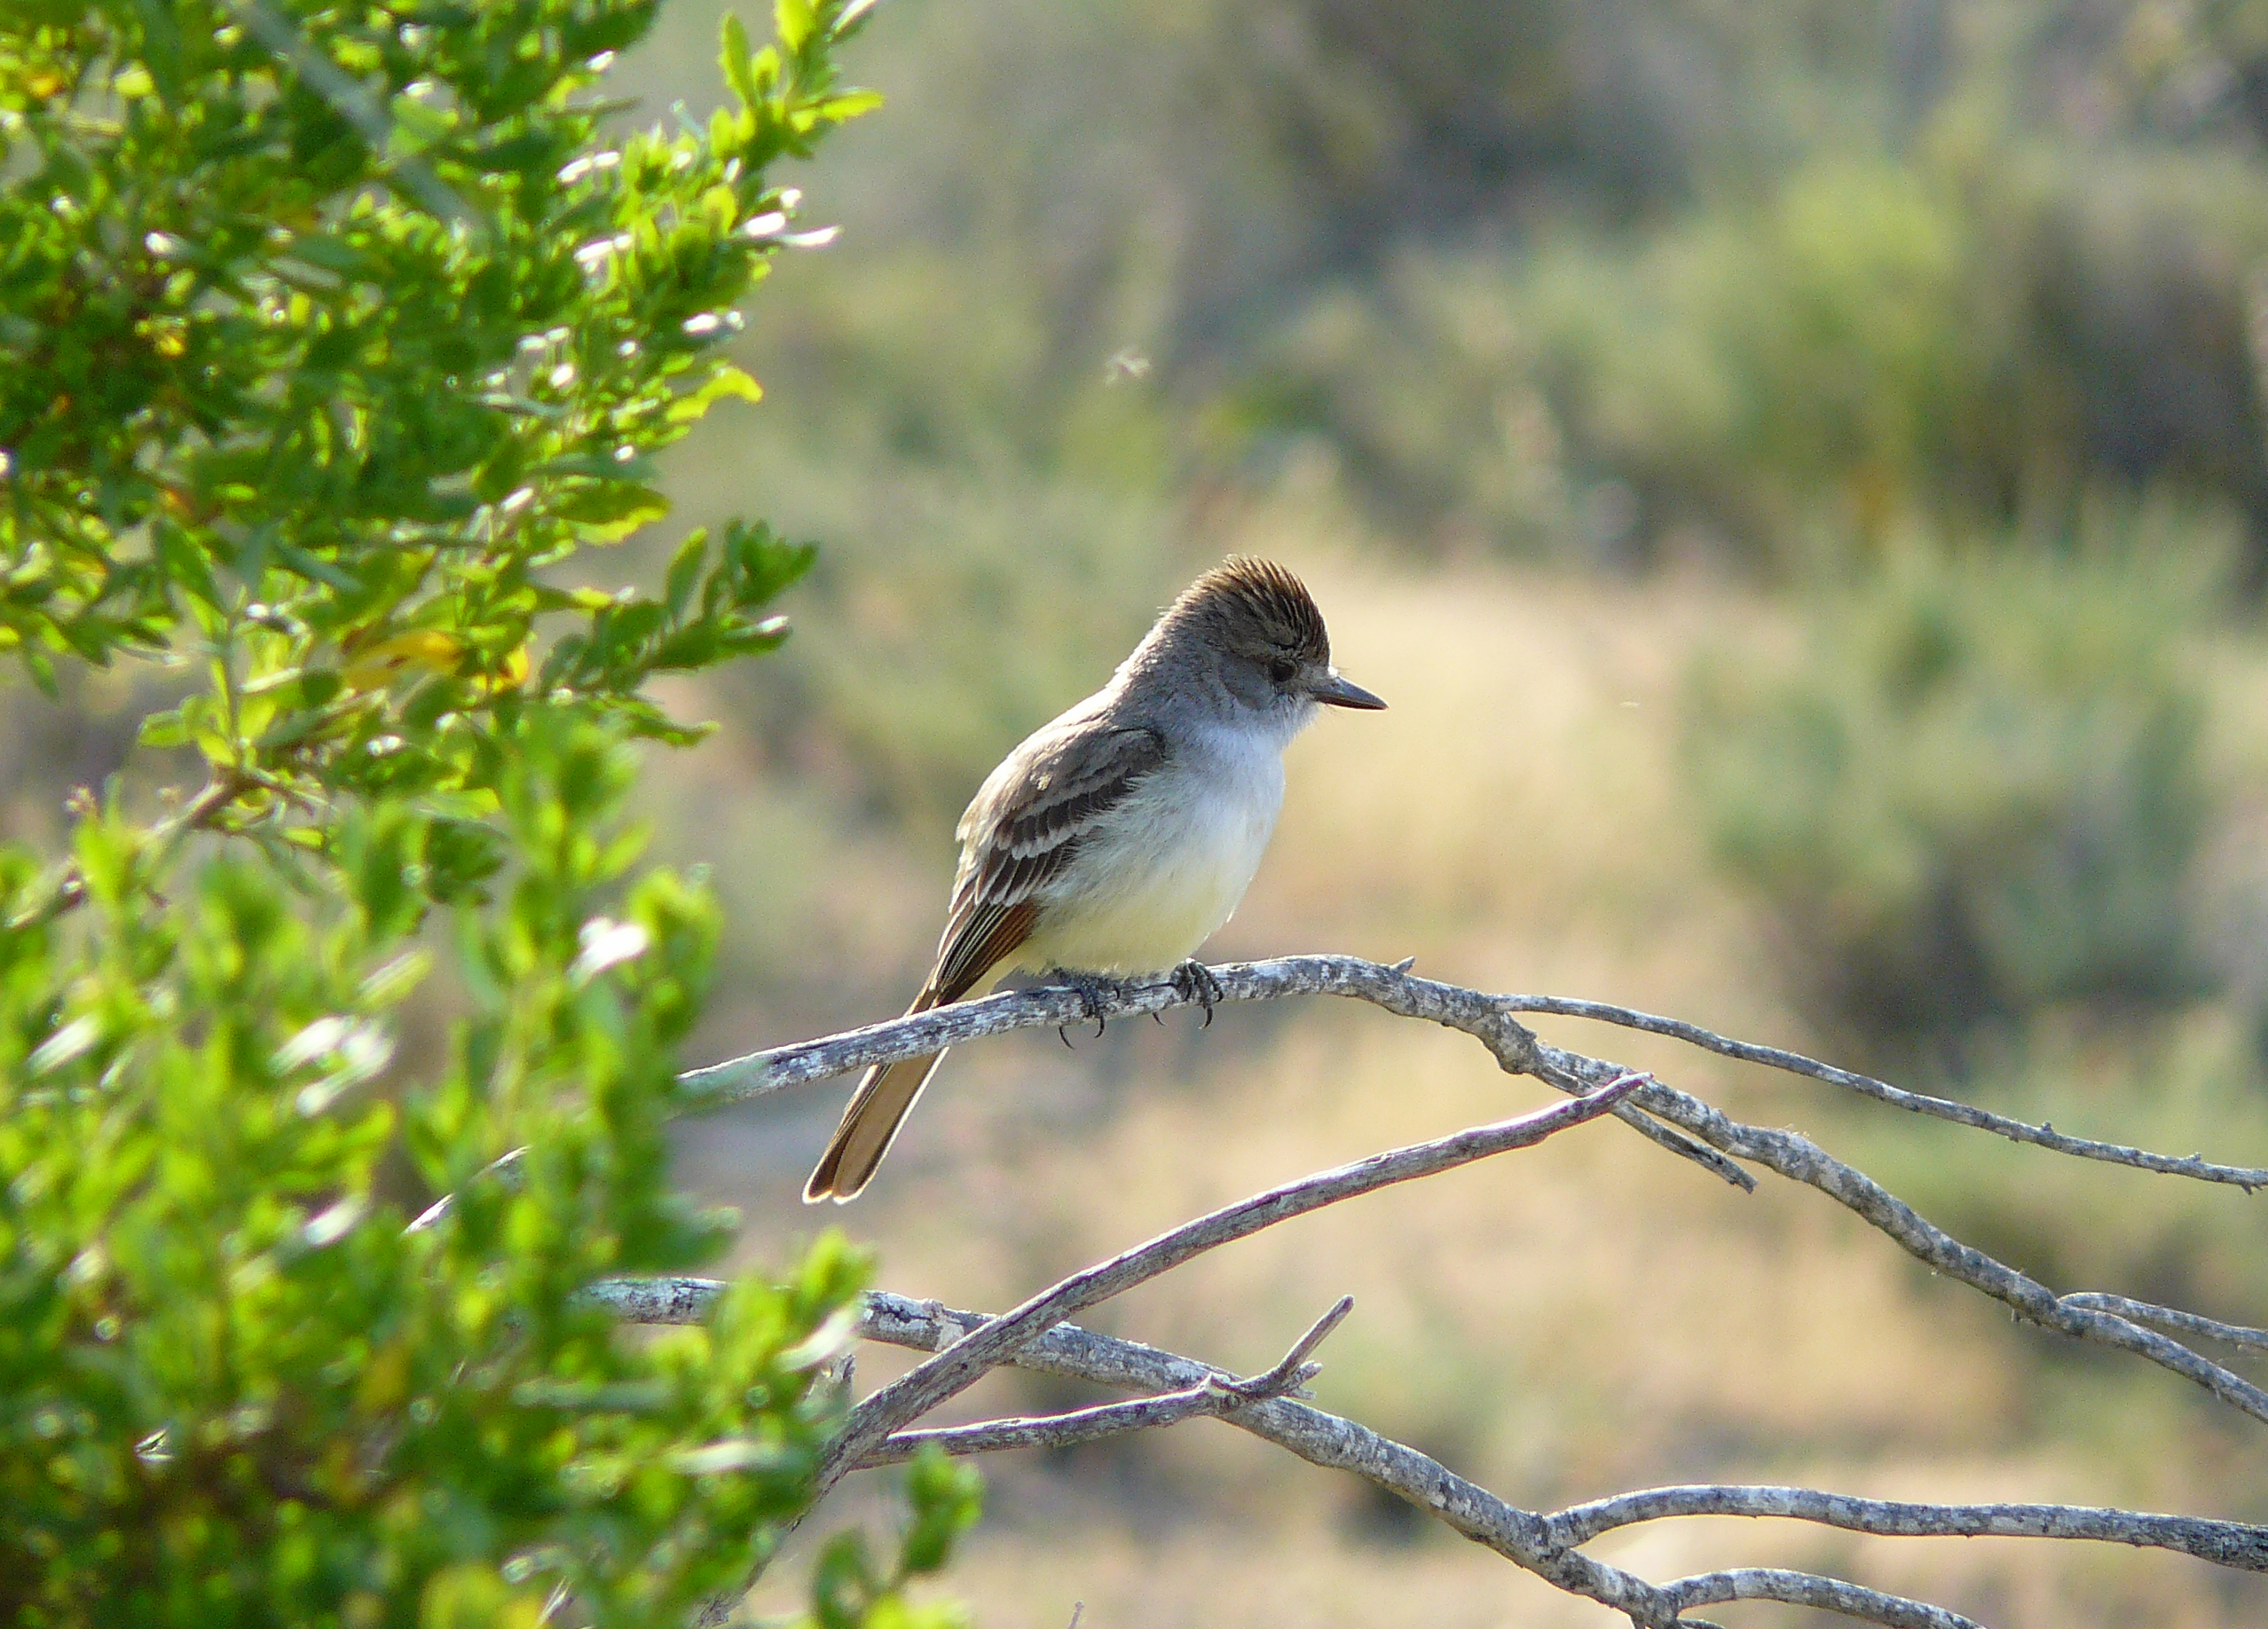
nature, branch, bird, wildlife, beak, fauna, birds, vertebrate, sparrow, finch, ashthroatedflycatcher, flycatchers, cottonwoodcreekroad, old world flycatcher, perching bird, emberizidae